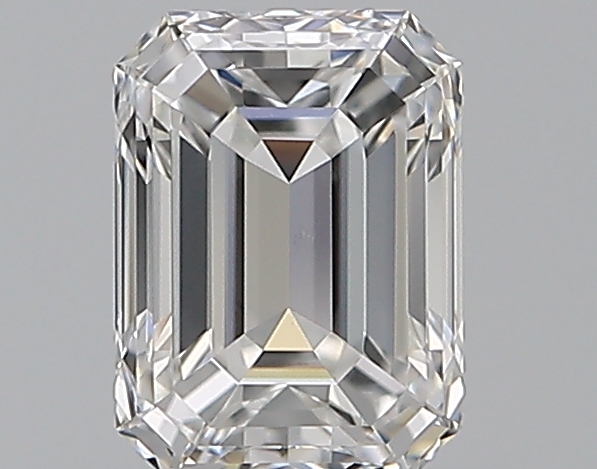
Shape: emerald
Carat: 0.72
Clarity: VS1
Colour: E
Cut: EX
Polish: EX
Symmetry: EX
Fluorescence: N
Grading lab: GIA
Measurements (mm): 5.91 x 4.34 x 2.85